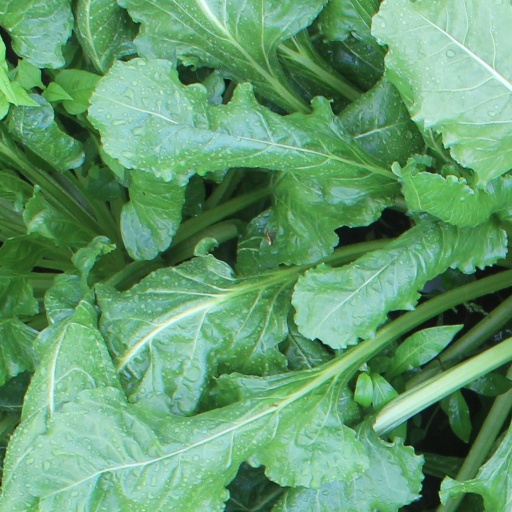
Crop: sugar beet